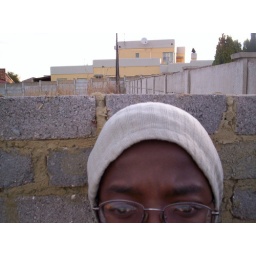
the wall in some places is too short here i am standing by the wall (this is left side )